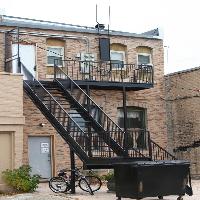
Weather: cloudy or overcast